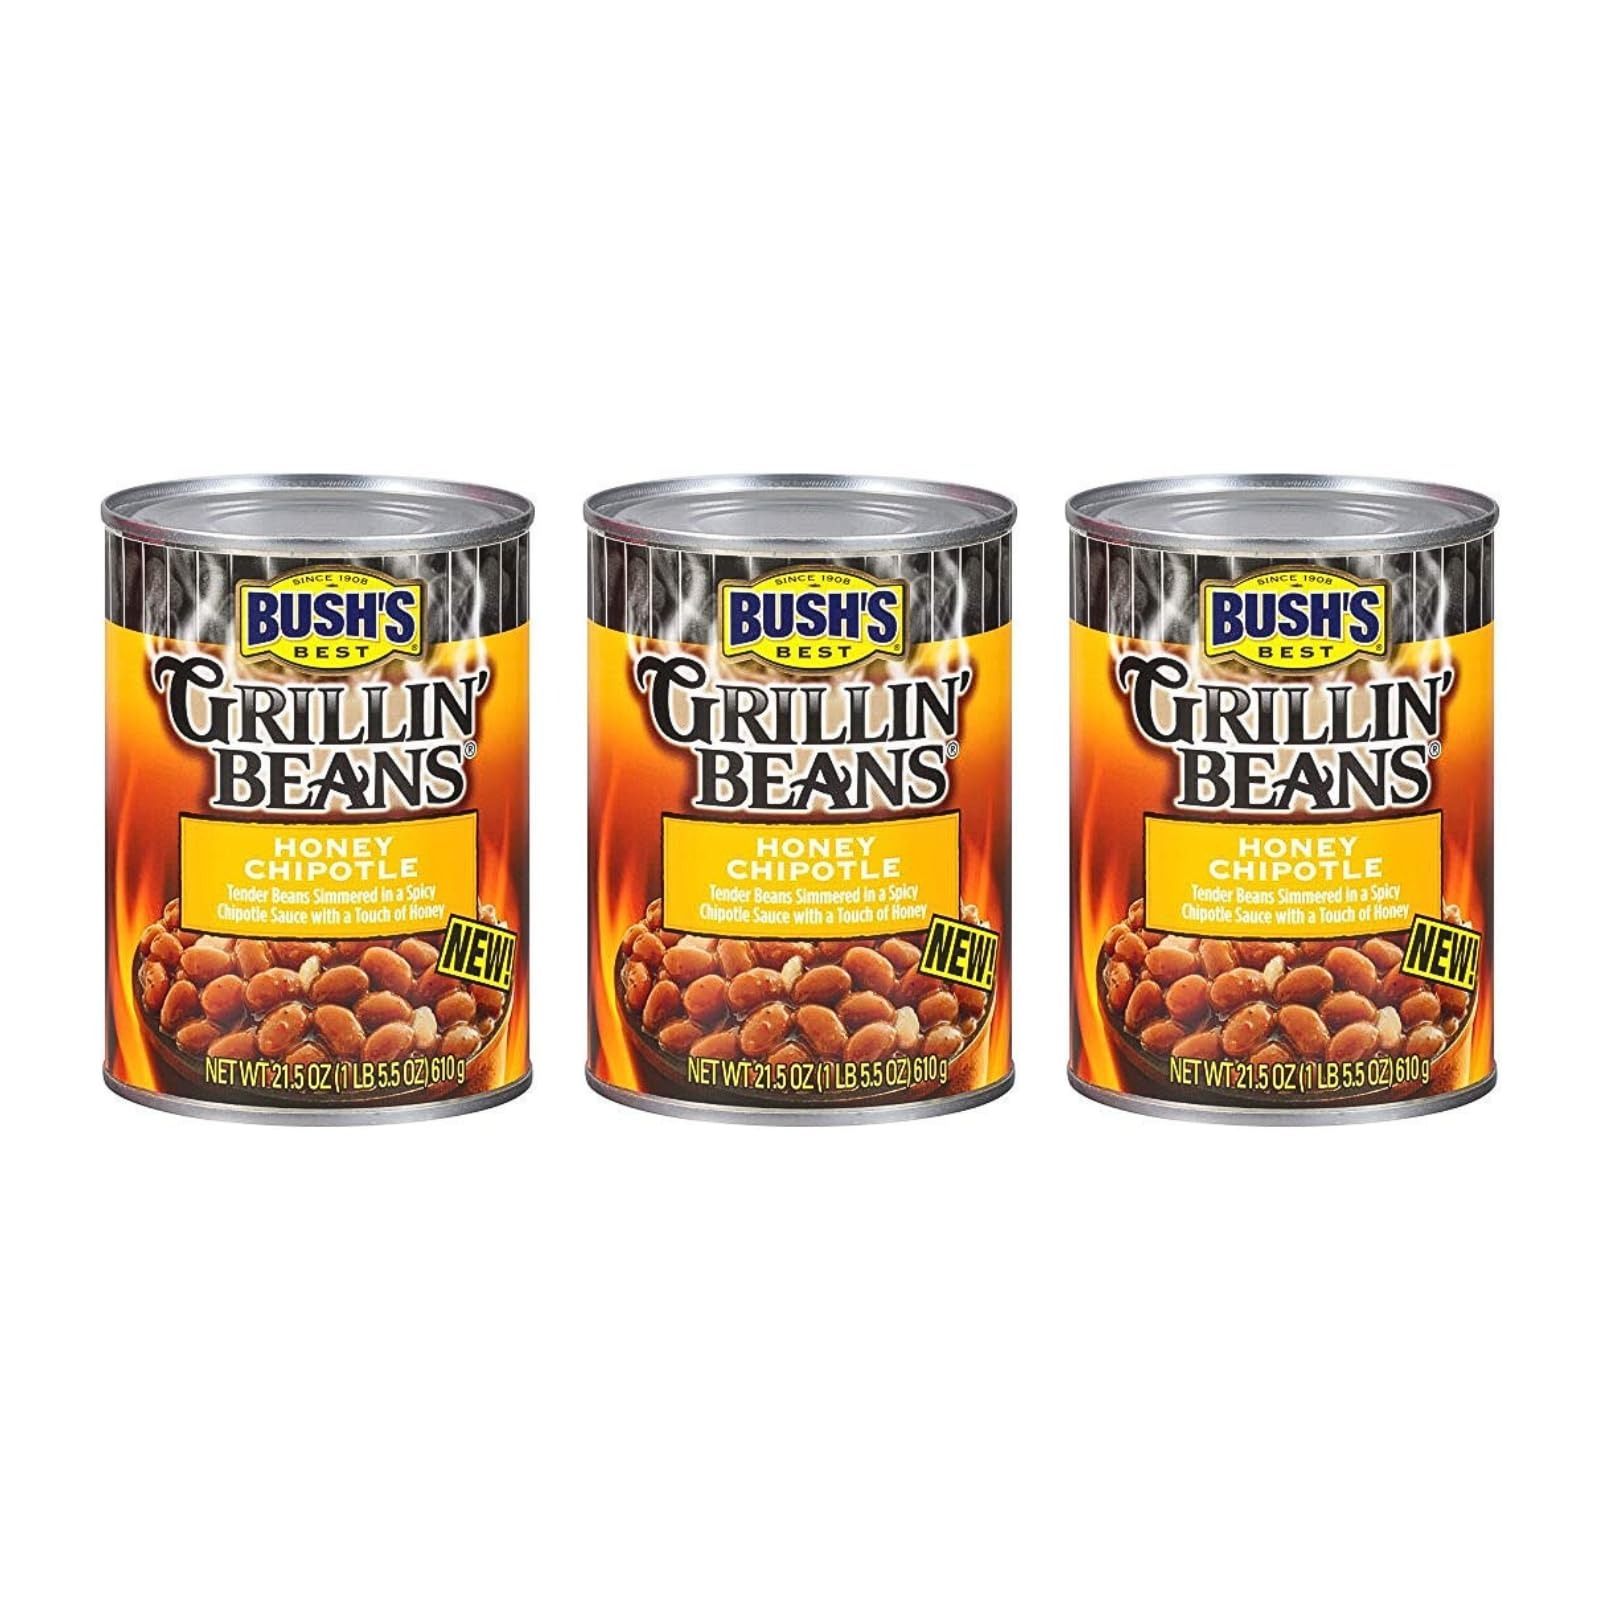
Item Name: BUSH'S BEST Honey Chipotle Grillin' Beans - Canned Beans, Beans Canned, Source of Plant Based Protein and Fiber, Low Fat, Gluten Free 21.5 OZ (3)
Bullet Point 1: GRILLING BEANS: Tender beans simmered in a spicy chipotle sauce with just a touch of honey
Bullet Point 2: GLUTEN FREE: All BUSH'S canned bean products are gluten-free
Bullet Point 3: PLANT-BASED PROTEIN AND FIBER: Each 1/2 cup serving contains 170 calories, 6g of plant based protein and 7g of fiber (28% DV)
Bullet Point 4: DAIRY FREE AND CASEIN FREE: All BUSH’S canned bean products are dairy and casein free
Bullet Point 5: BUSH'S GRILLING BEANS: Flavors that are so delicious, everyone will ask for seconds—and the recipe. BUSH’S Grillin’ Beans come in a variety of robust, delicious flavors that complement any cookout
Product Description: Sweet meets spicy. Spicy falls for sweet. The result is BUSH’S Honey Chipotle Grillin’ Beans: a flavor combination you’re sure to love. Our tender beans are simmered in a spicy chipotle sauce with just a touch of honey. It’s a bold and robust flavor that’ll add a kick to your next meal. Every serving of BUSH’S Honey Chipotle Grillin’ Beans is gluten-free and has 6g of protein, 7g of fiber, and unlimited g of flavor. They’re perfect for grillin’ time or anytime! BUSH’S is all about family, friends that feel like family, and a certain Secret Family Recipe. Since we got our start over 100 years ago in Chestnut Hill, Tennessee, BUSH’S has always maintained that quality is the best policy. We pursue excellence and exceptional taste in our beans, sauces and everything we do. That's why you’re cooking up the best with BUSH’S BEST.
Value: 64.5
Unit: Ounce

Price: 28.145